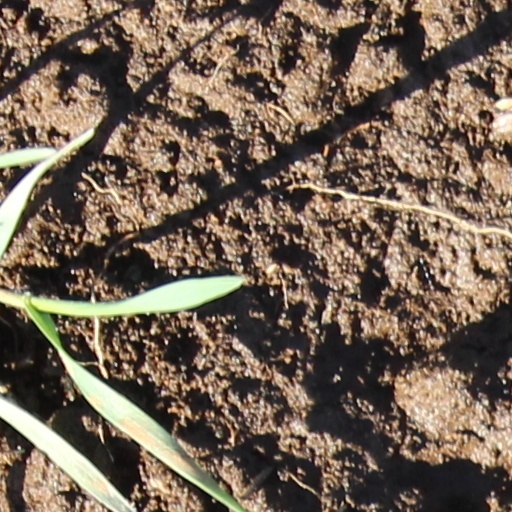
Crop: wheat